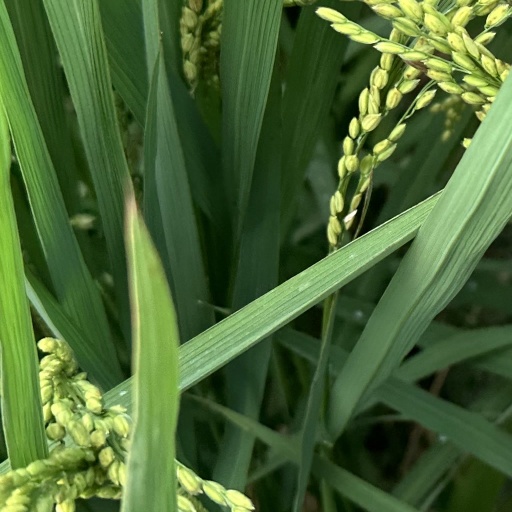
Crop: rice